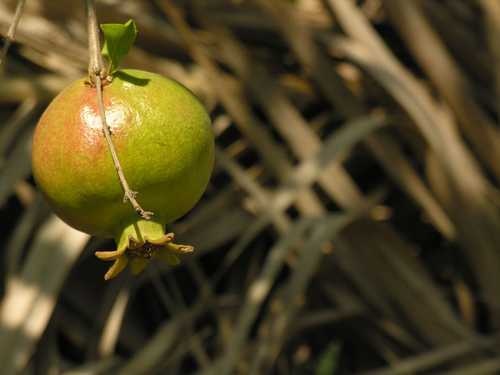
Label: Pomegranate